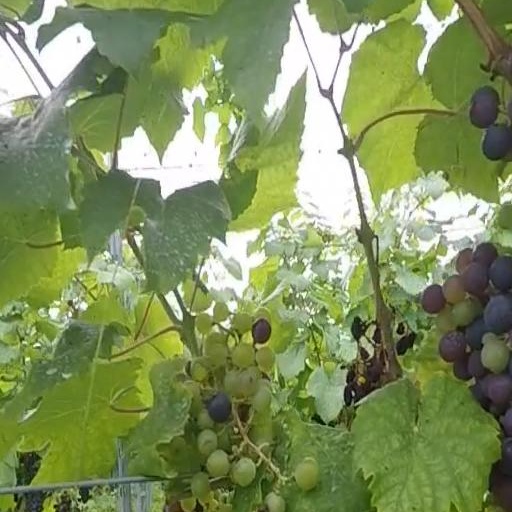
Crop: grape